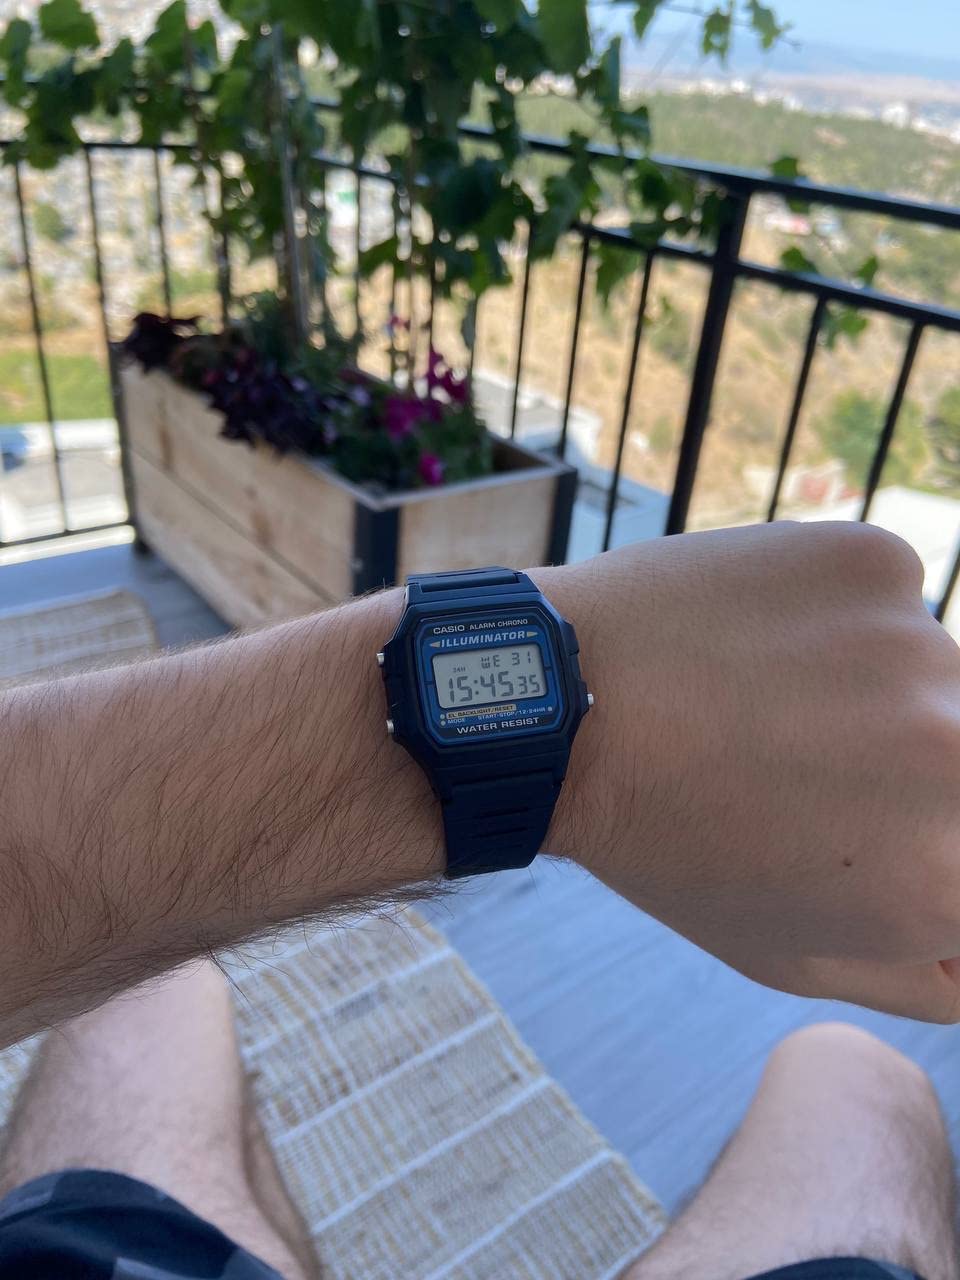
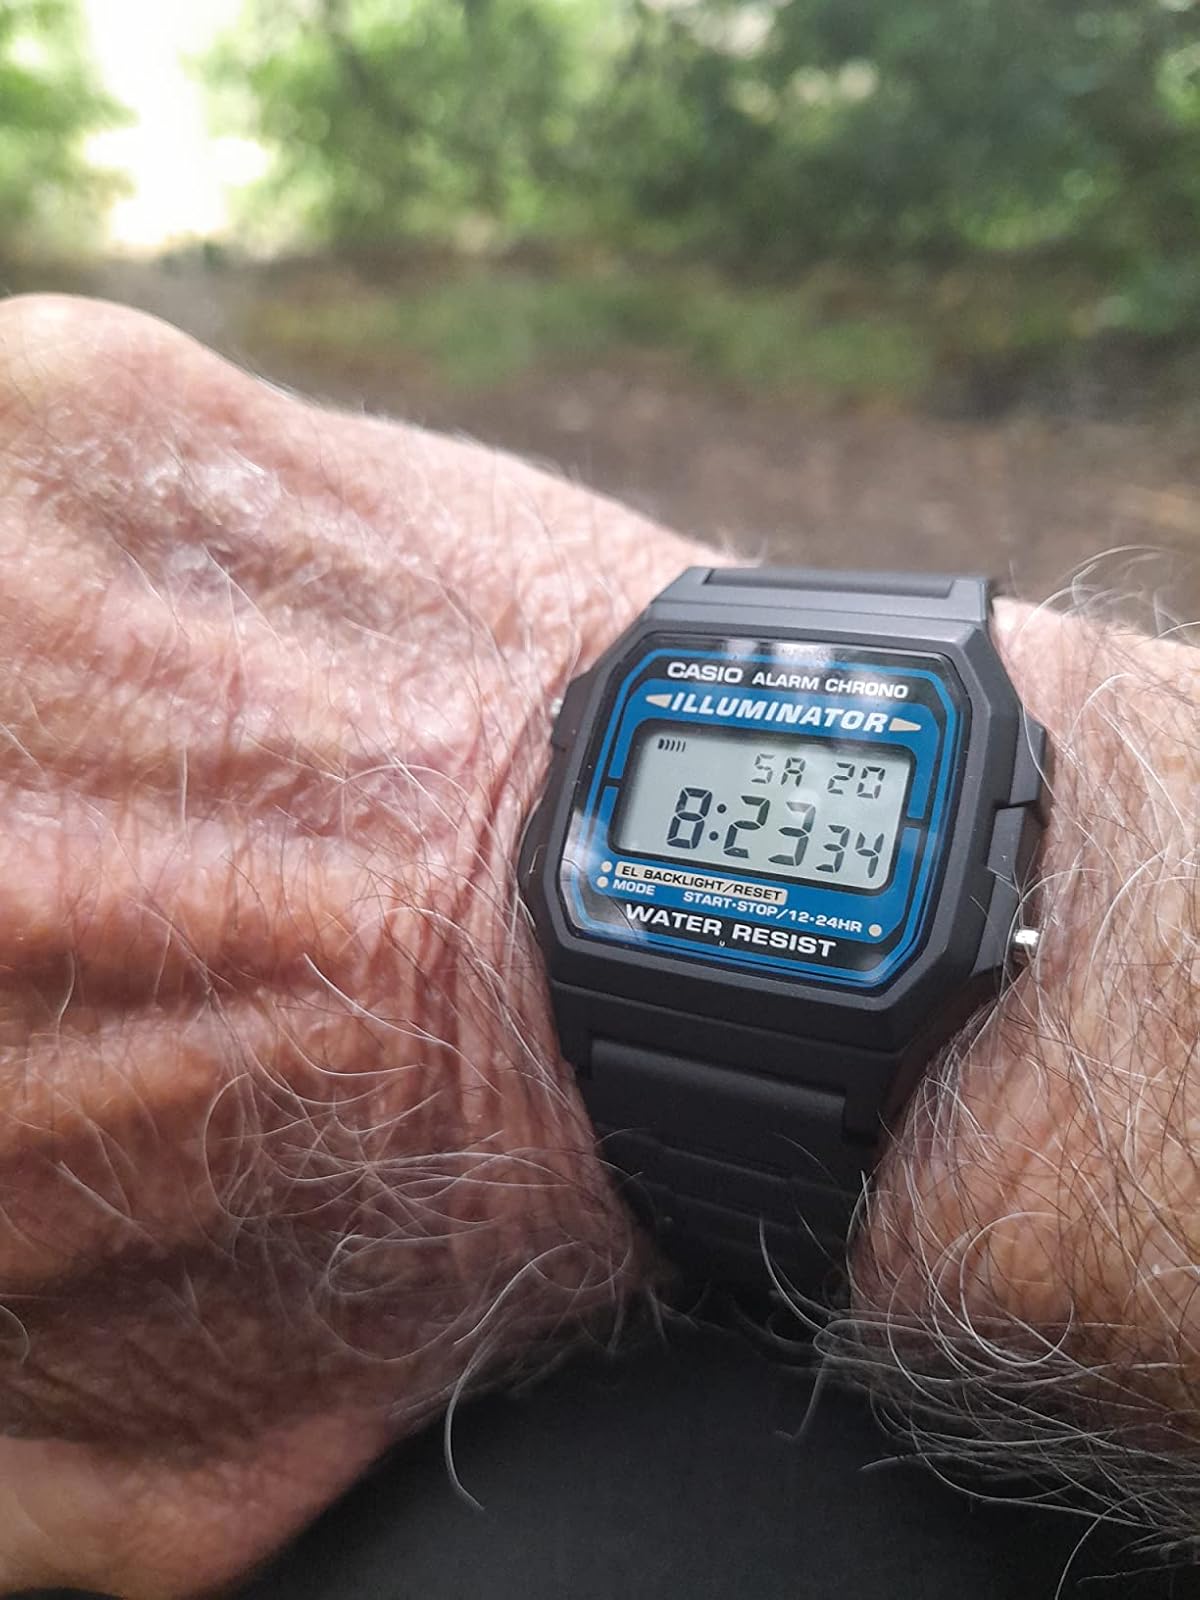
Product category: accessories_watch
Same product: yes